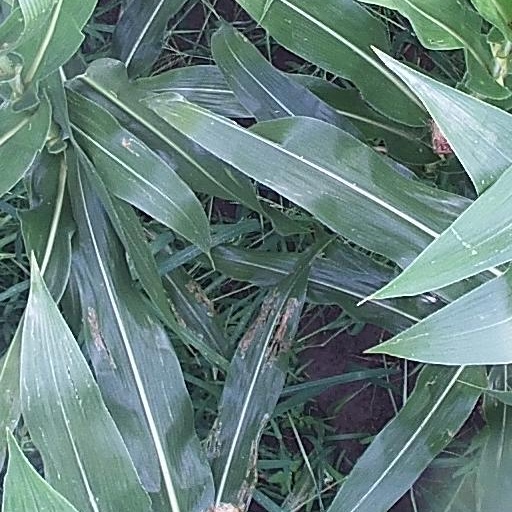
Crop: maize; corn